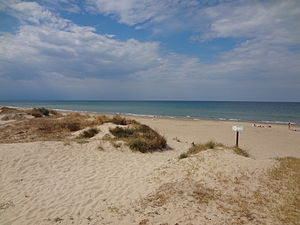
Oliva
Mediterranean, Oliva (Valencia)
Oliva en en by i det østlige Spanien, provinsen Valencia, der ligger 69 km SSØ. for Valencia, 5 km fra Middelhavet og har lærredsindustri samt silke-, vin- og olivenavl. 1920 havde byen 10 500 indbyggere, 2009 28 400.